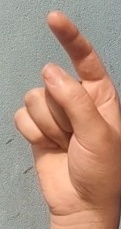
ASL sign: Z